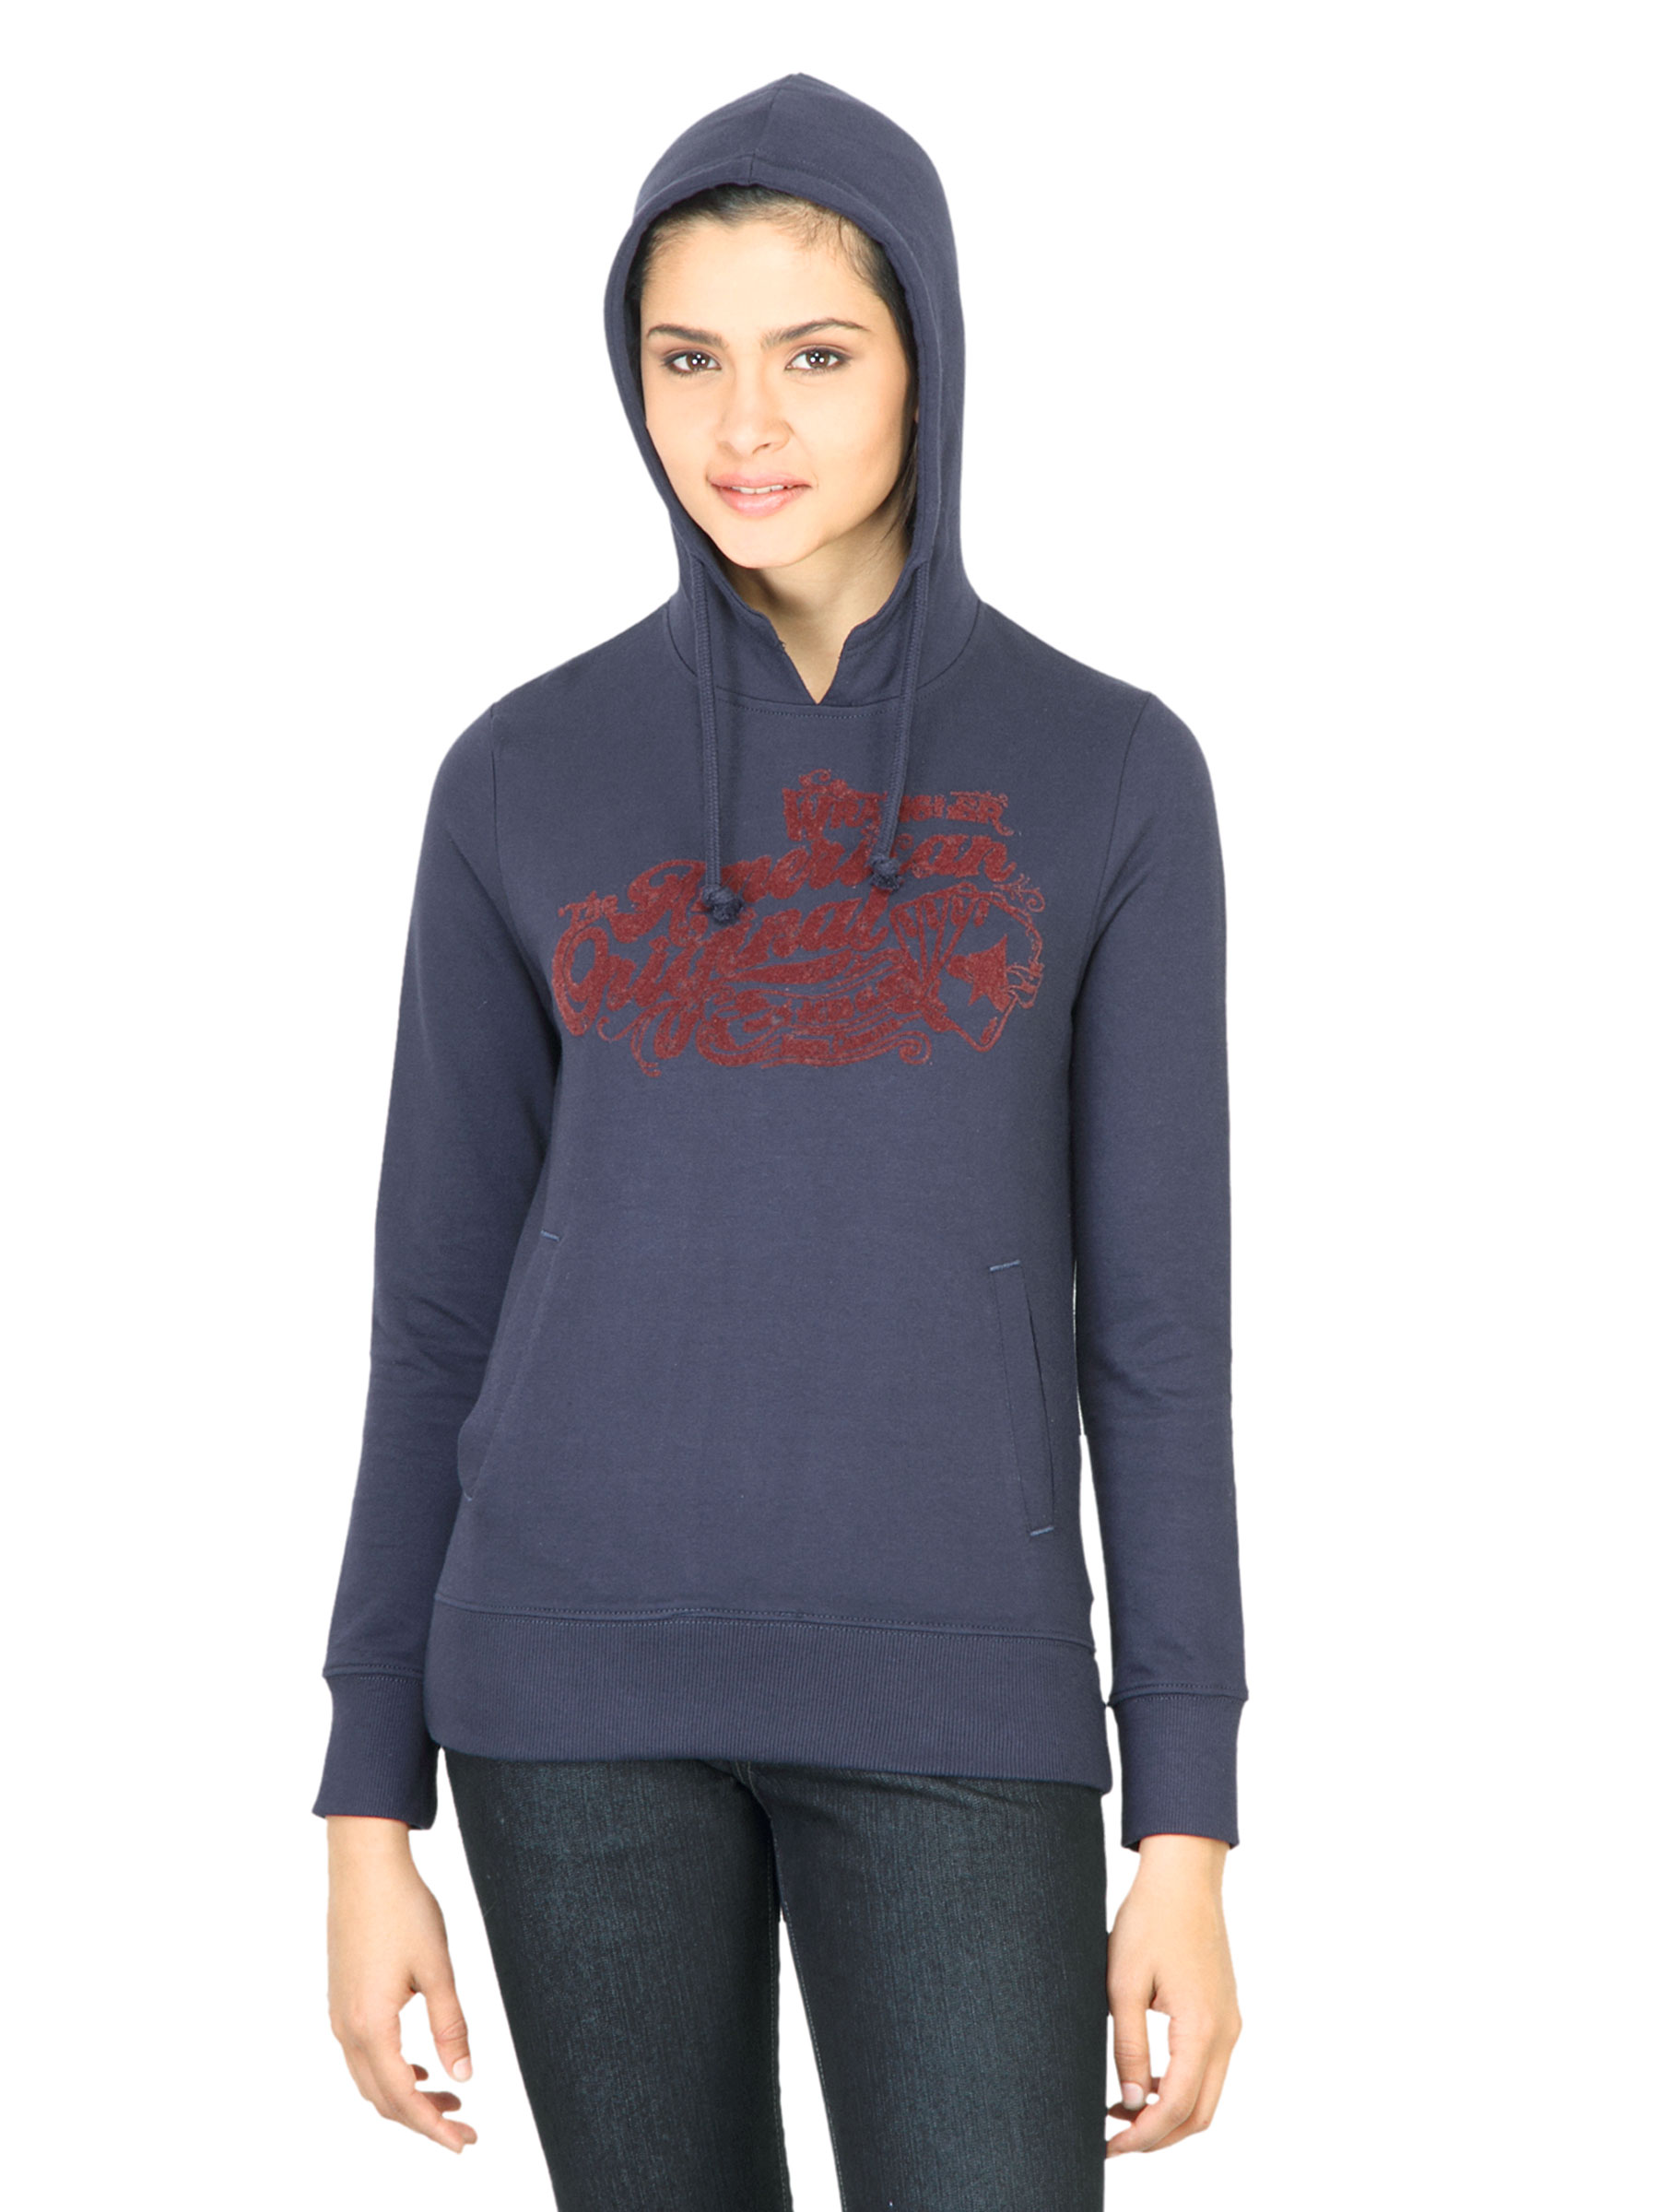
Wrangler Women American Blue Sweatshirt
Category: Apparel / Topwear / Sweatshirts
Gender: Women
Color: Blue
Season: Fall 2011
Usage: Casual